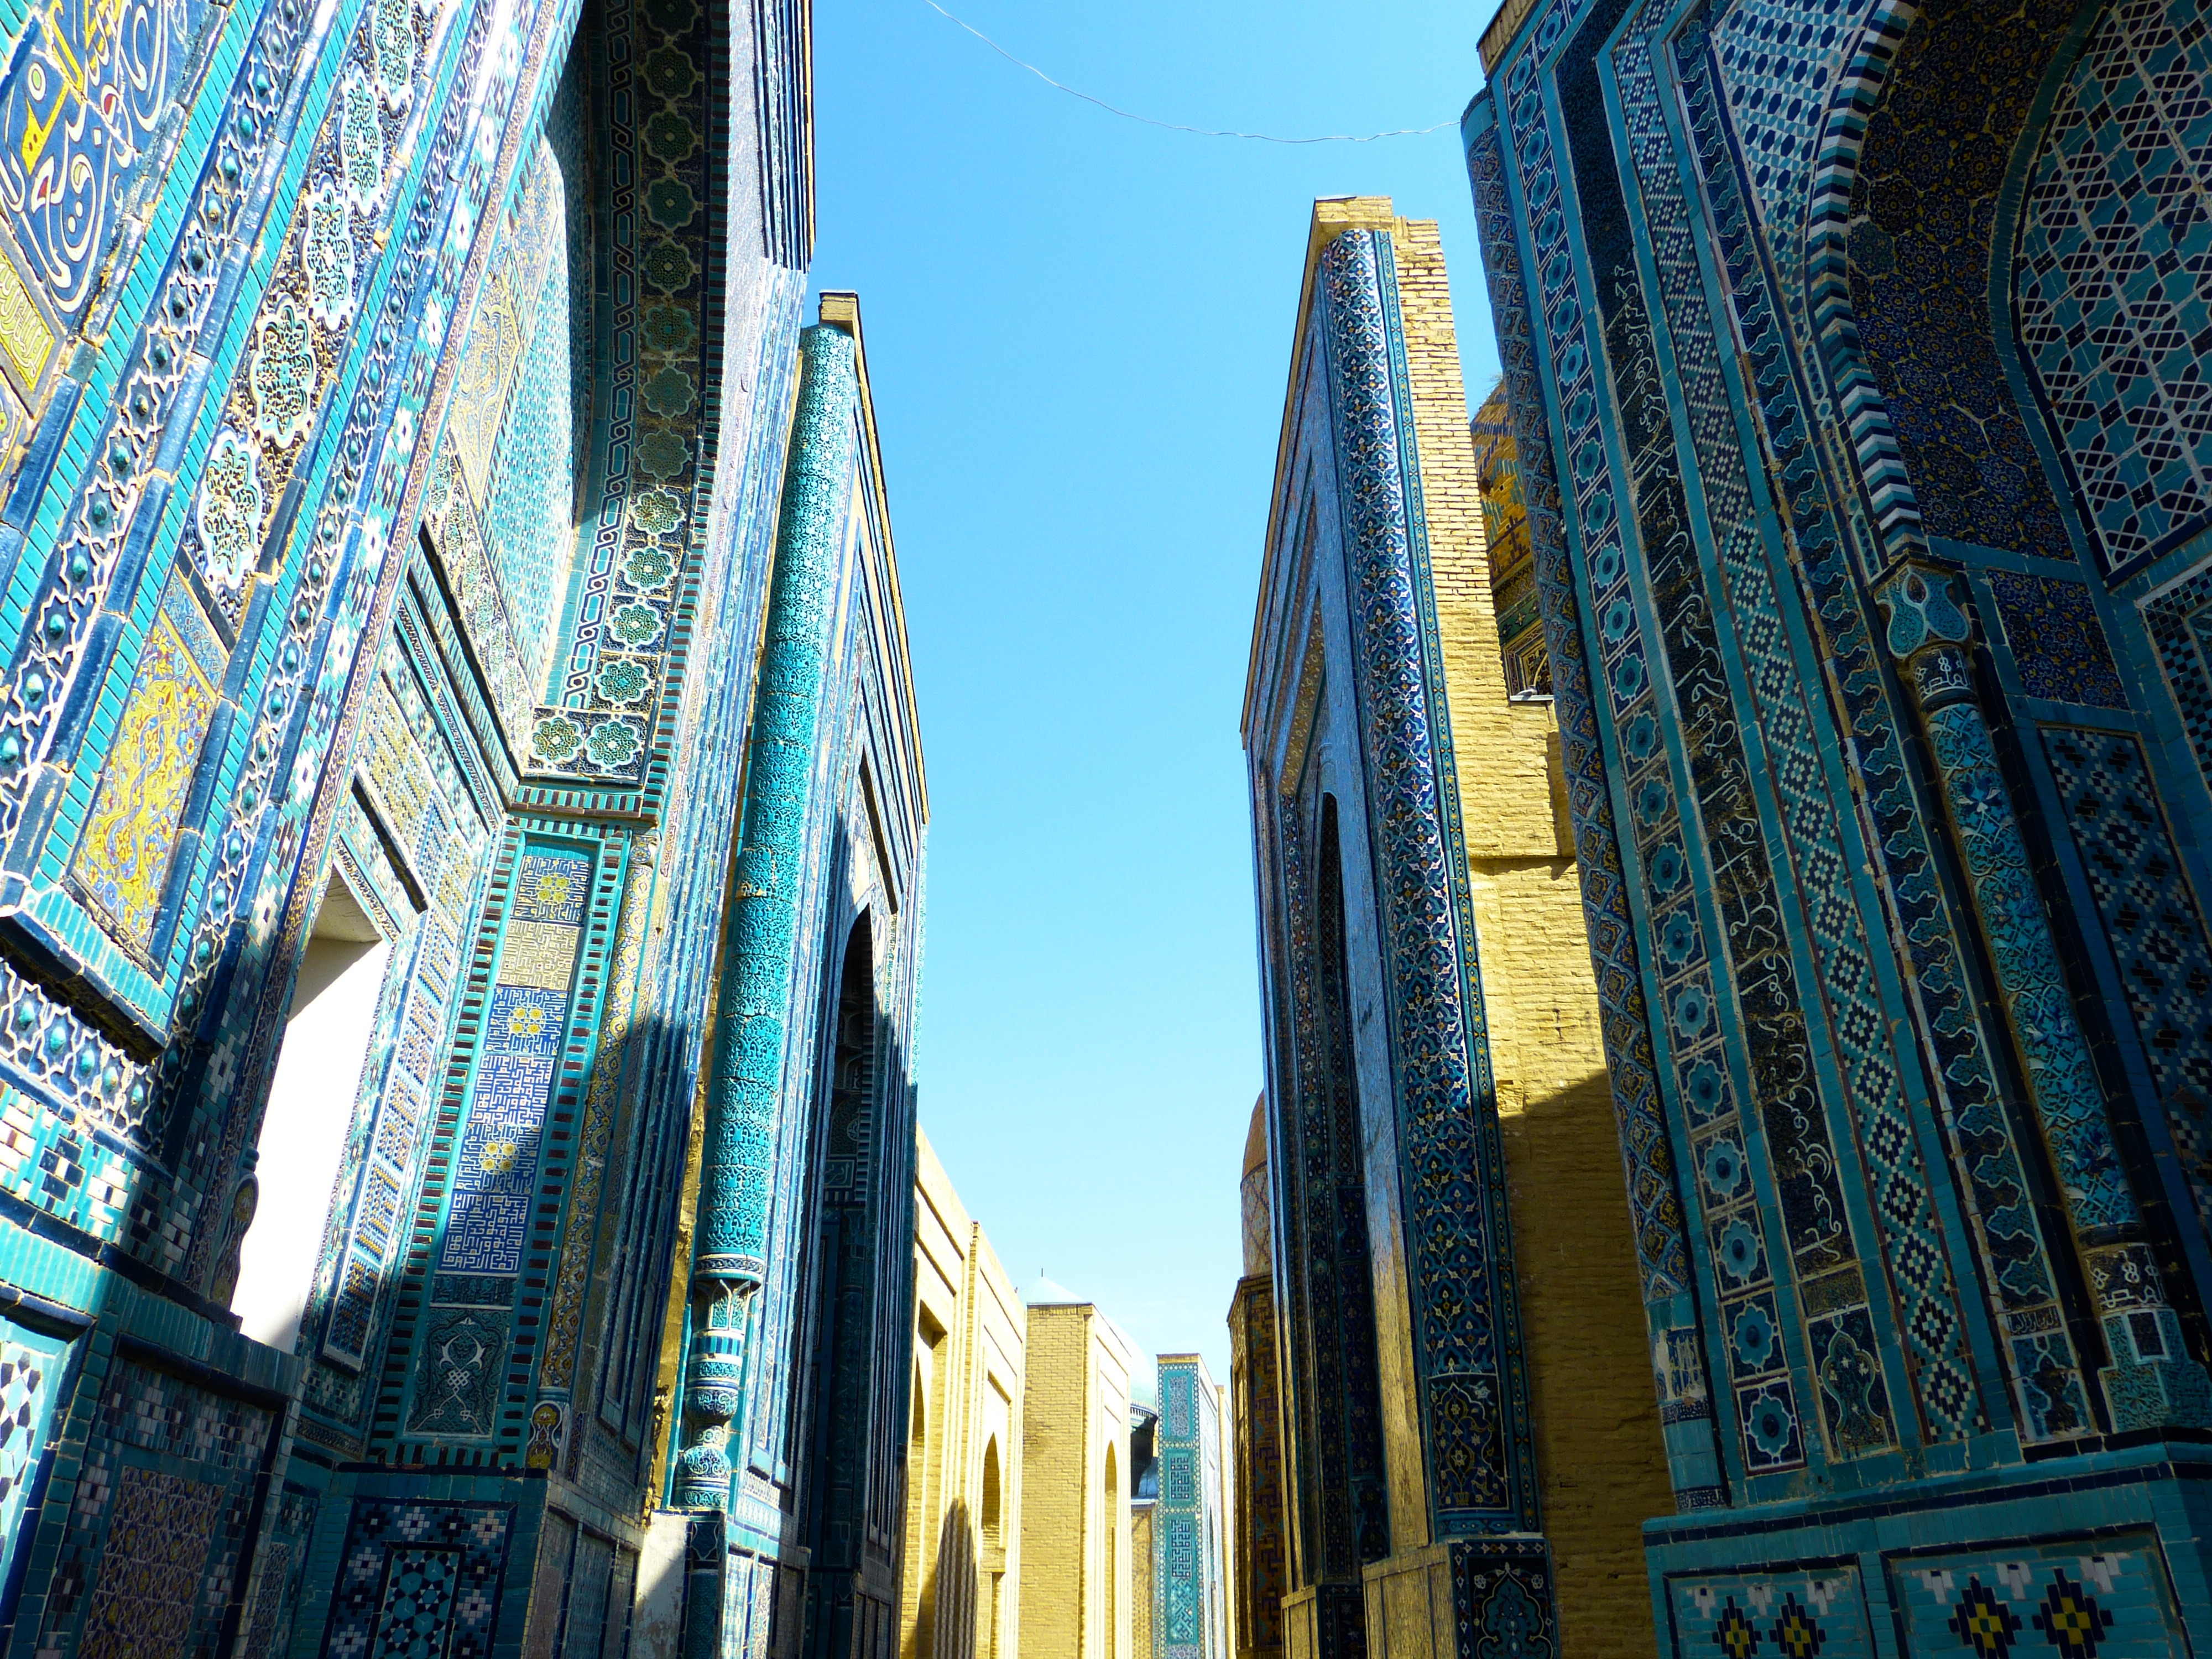
architecture, street, building, alley, city, skyscraper, cityscape, downtown, landmark, facade, blue, cathedral, place of worship, spire, necropolis, mausoleums, mausoleum, metropolis, neighbourhood, uzbekistan, samarkand, urban area, human settlement, metropolitan area, shohizinda